Fort Worth Public Market

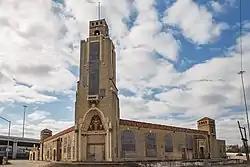
Public Market in 2022

Fort Worth Public Market is a historic farmers' market and retail building located in Fort Worth, Texas. The building was designed by B. Gaylord Noftsger, a native of Oklahoma City. Developer John J. Harden, also from Oklahoma, spent $150,000 on the building, which opened to the public on June 20, 1930. The building is noted for its terracotta tile and multi-colored tile roof. The main tower is decorated with terracotta columns and pilasters. The building housed various businesses such as grocers, bakers and butchers. At its peak, the Public Market had space for 145 farmer and vendor stalls and 30 permanent retail shops.